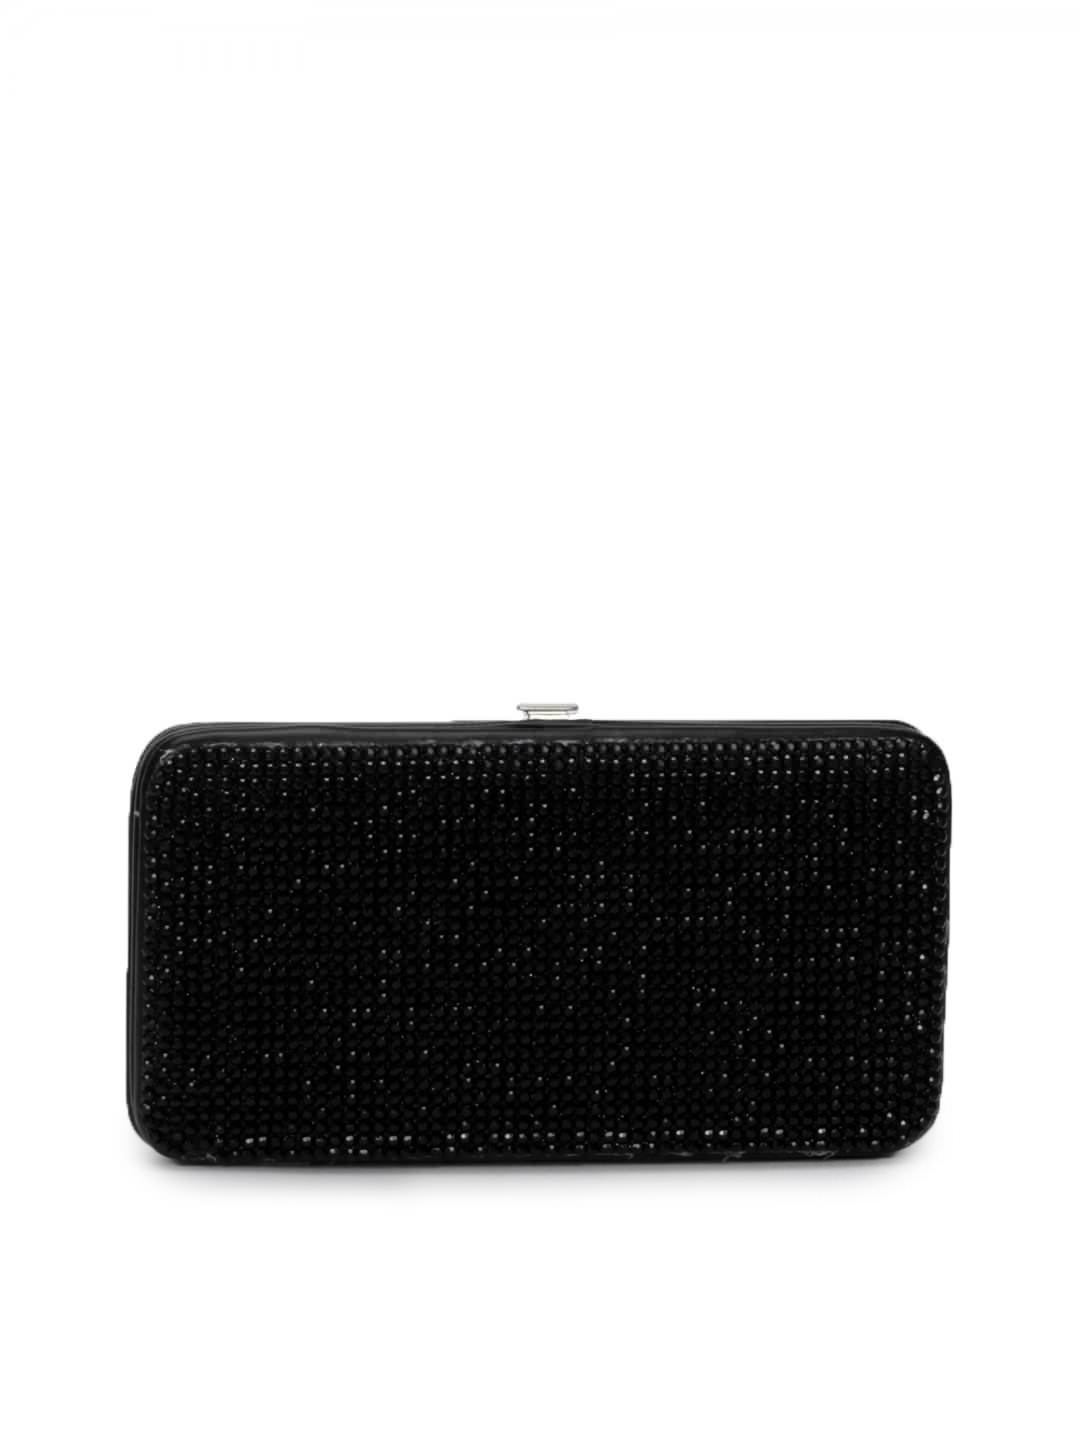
Lino Perros Women Gems Black Clutch
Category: Accessories / Bags / Clutches
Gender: Women
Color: Black
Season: Winter 2015
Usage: Casual